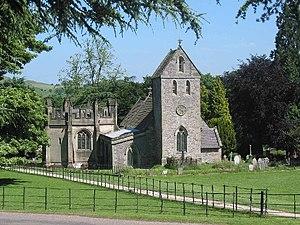
Jane Eyre est une mini-série britannique en quatre épisodes, réalisée par Susanna White sur un scénario de Sandy Welch, diffusée pour la première fois à l'automne 2006 sur BBC One, puis en janvier de l'année suivante en Espagne et aux États-Unis. C'est une adaptation télévisuelle du roman éponyme de Charlotte Brontë paru en 1847 et fréquemment adapté tant au cinéma qu'à la télévision. Elle a été diffusée en France en VM sur Arte en septembre 2012 et rediffusée sur Numéro 23 depuis le 6 septembre 2016.